100 metres at the Olympics

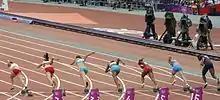
Women competing in the first round of the 2012 Summer Olympics

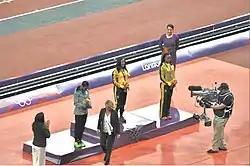
The women's 100-metre medalists at the 2012 Summer Olympics

The Olympic 100 metres competitions are carried out under standard international rules, as set by the International Association of Athletics Federations (IAAF). The races are segregated by gender, with one for men and one for women. The 100 m is usually held at the beginning of the Olympic athletics programme as this allows athletes to compete in other events held later at the games – many 100 m athletes also compete in the 200 metres and the 4×100 metres relay events.